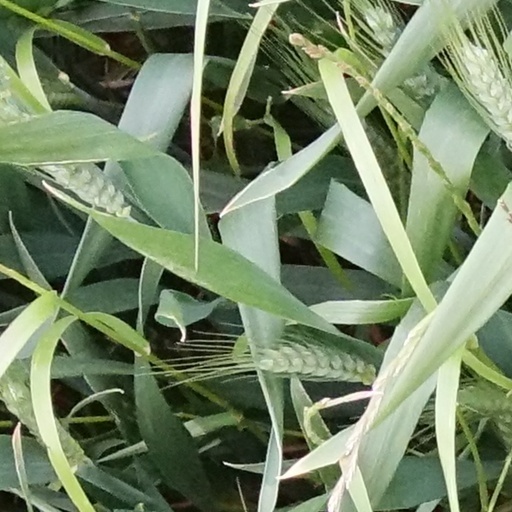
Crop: wheat